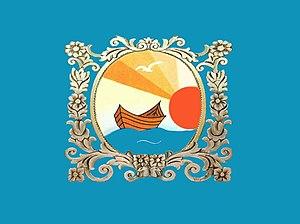
Un drapeau ethnique est une forme de représentation utilisée par un groupe culturel, historique, linguistique, religieux ou tout cela à la fois, communément appelé « ethnie », pour être arboré là où des membres de ce groupe veulent manifester leur identité culturelle. Un drapeau ethnique n'identifie qu'une ethnie, et non une région traditionnelle, un territoire officiellement délimité ou un territoire revendiqué.
La lotca, en roumain lotcă, est une embarcation traditionnelle en bois, à voiles et à rames ou à perche. Elle est spécifique des bouches du Danube et des côtes occidentales de la mer Noire, en Ukraine et en Roumanie.